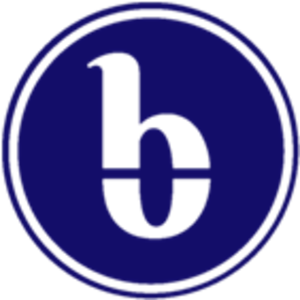
Logo de Balistrad